Christopher O'Hare

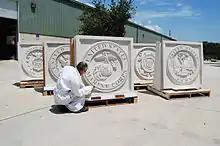
Sculpted panels to honor the U.S. Military readied for California highway project

O'Hare began his career as a landscape architect, designing gardens for residential and resort properties in Miami and Palm Beach. In 1986, O'Hare was a member of the Old School Square Committee and the Beautification Trust Committee for the city of Delray Beach, Florida. The committee was tasked with revitalizing and redeveloping certain sections of the town. In June 1986, he resigned from his post as chairman of the Beautification Committee to focus more on his business. O'Hare continued proposing revitalization developments even after his resignation from the committee.